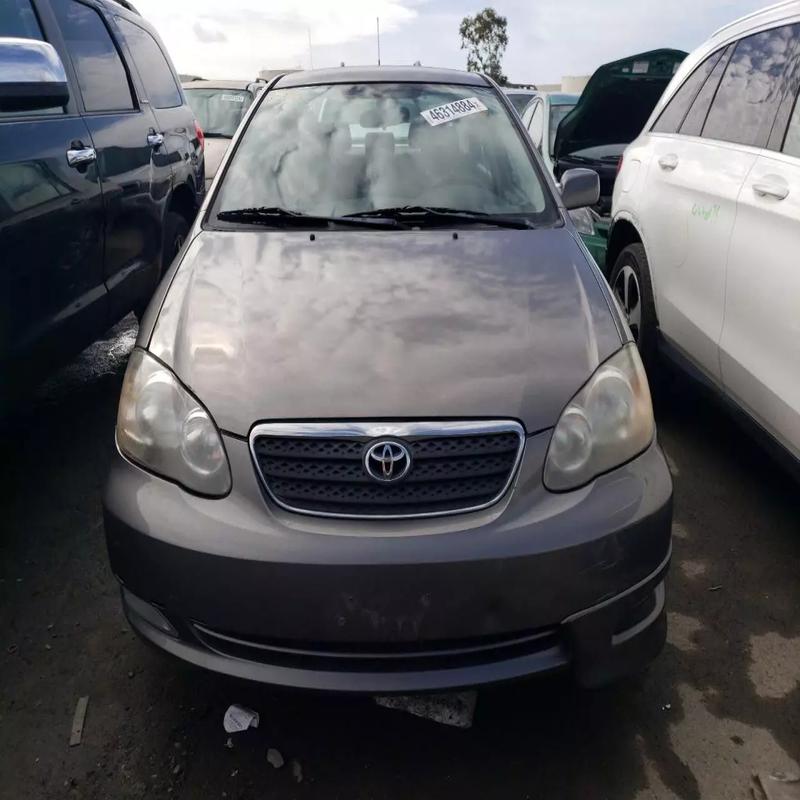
Aucun dommage détecté.
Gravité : aucun